CBLA-FM-2

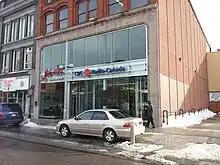
CBLA-FM-2's studios in downtown Kitchener

CBLA-FM-2's local morning program, "The Morning Edition", hosted by Craig Norris, airs from the studios on King Street West. A Saturday afternoon regional network program highlighting Ontario arts, music and culture, "In The Key of C", also hosted by Norris, is produced at the Kitchener studio and heard on all Radio One transmitters in Ontario on Saturday afternoons (except CBLA-FM Toronto which airs "Big City, Small World").